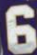
Number: 6